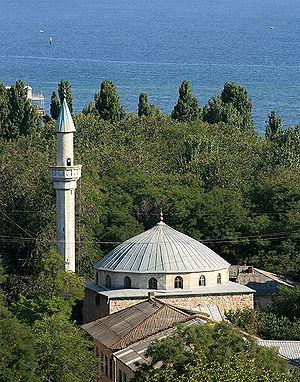
La mosquée Mufti-Dzhami à Théodosie, Crimée, construit au XVIIe siècle Русский: Мечеть Муфти-Джами в Феодосии, Крым, XVII в.
Cet article présente la liste de mosquées d'Ukraine.